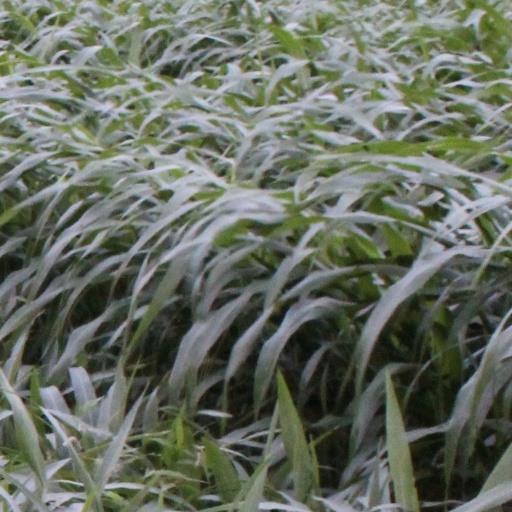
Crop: sorghum